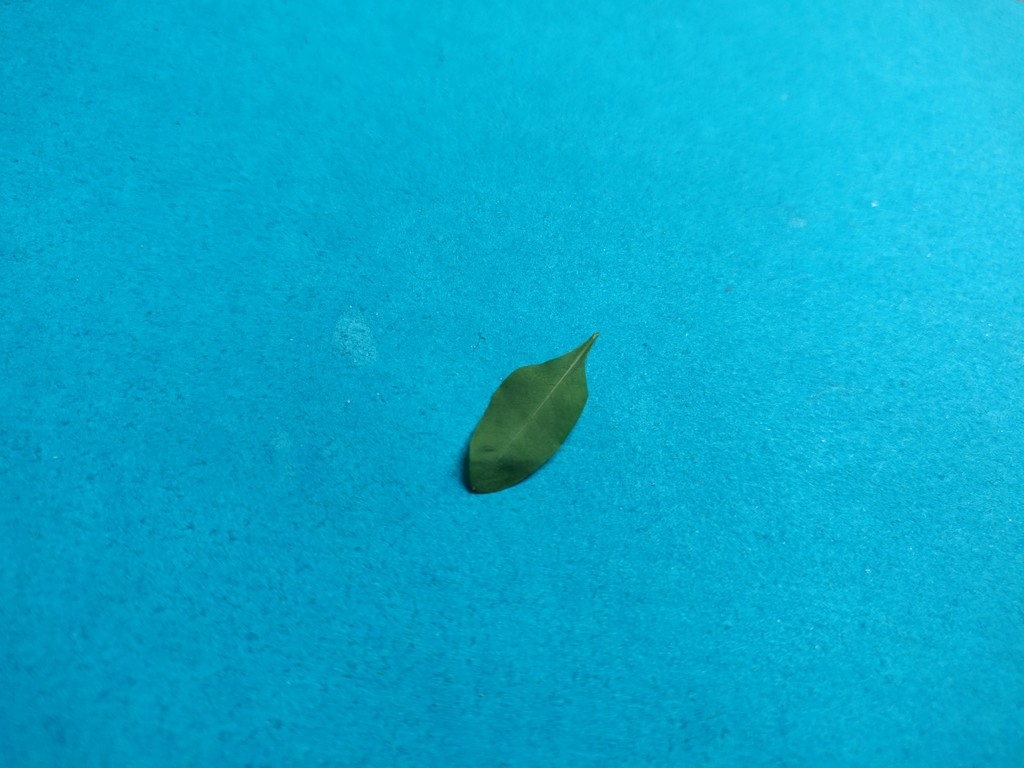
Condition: Healthy
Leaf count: single
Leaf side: back